Gush Etzion

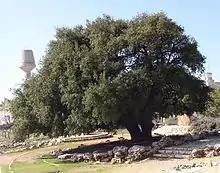
"The lone oak", one of Gush Etzion's symbols

On November 29, 1947, the United Nations approved the Partition Plan. The bloc fell within the area allotted to a proposed Arab state. The Haganah command decided not to leave the bloc. Arab hostilities began almost immediately, and travel to Jerusalem became exceedingly difficult. For five months the bloc was besieged, first by Arab irregulars, and then by the Jordanian Arab Legion. Throughout the winter hostilities intensified and several relief convoys from the Haganah in Jerusalem were destroyed in ambushes. For 47 days the armed conflict was intense. In January, the women and children were evacuated with British assistance. An emergency reinforcement convoy put together by the Haganah and attempting to get to Gush Etzion under cover of darkness was discovered; all 35 members were massacred. Despite some resupply flights by Piper Cubs out of Tel Aviv landing onto an improvised airfield, adequate supplies were not getting in.